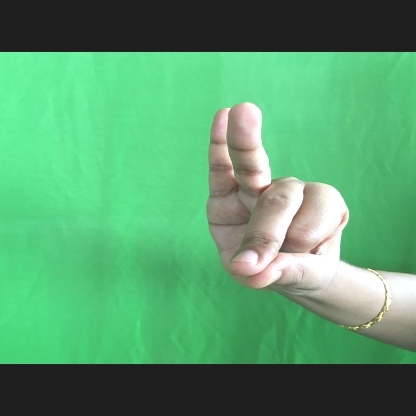
Mudra: Bramaram